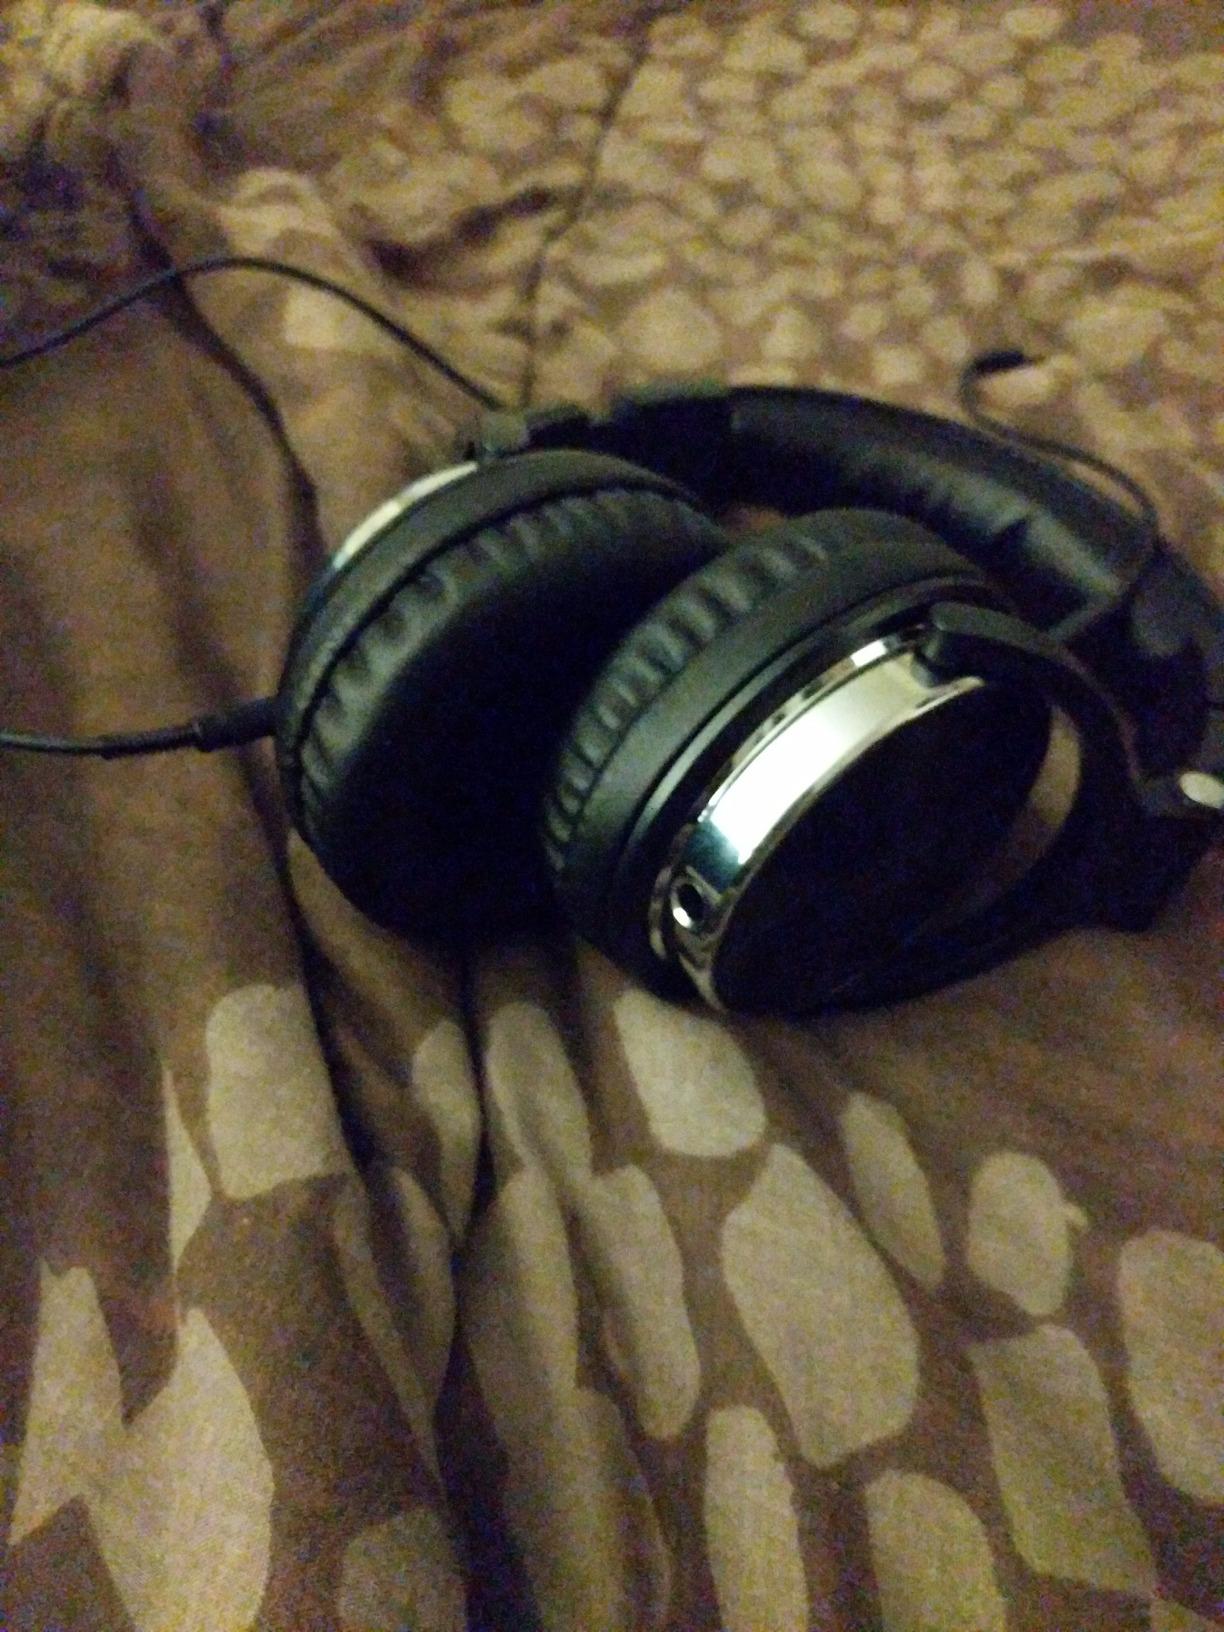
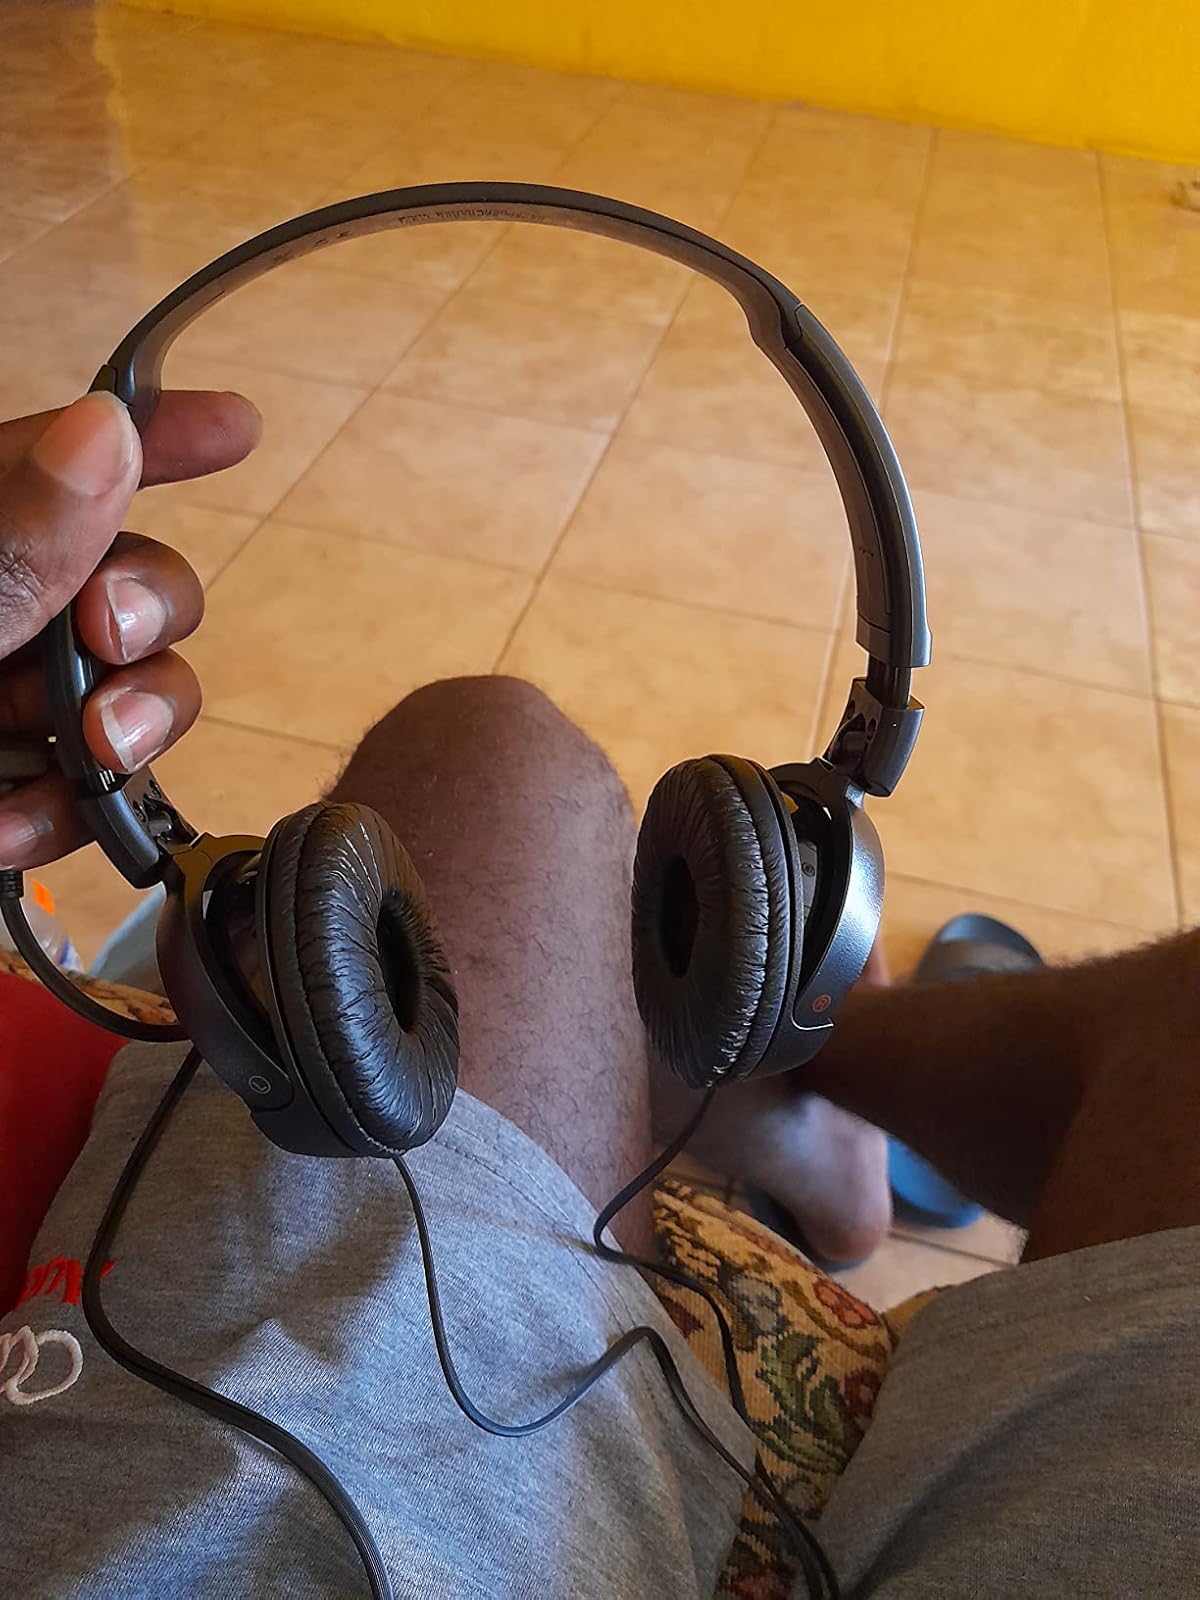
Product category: headphones
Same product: no